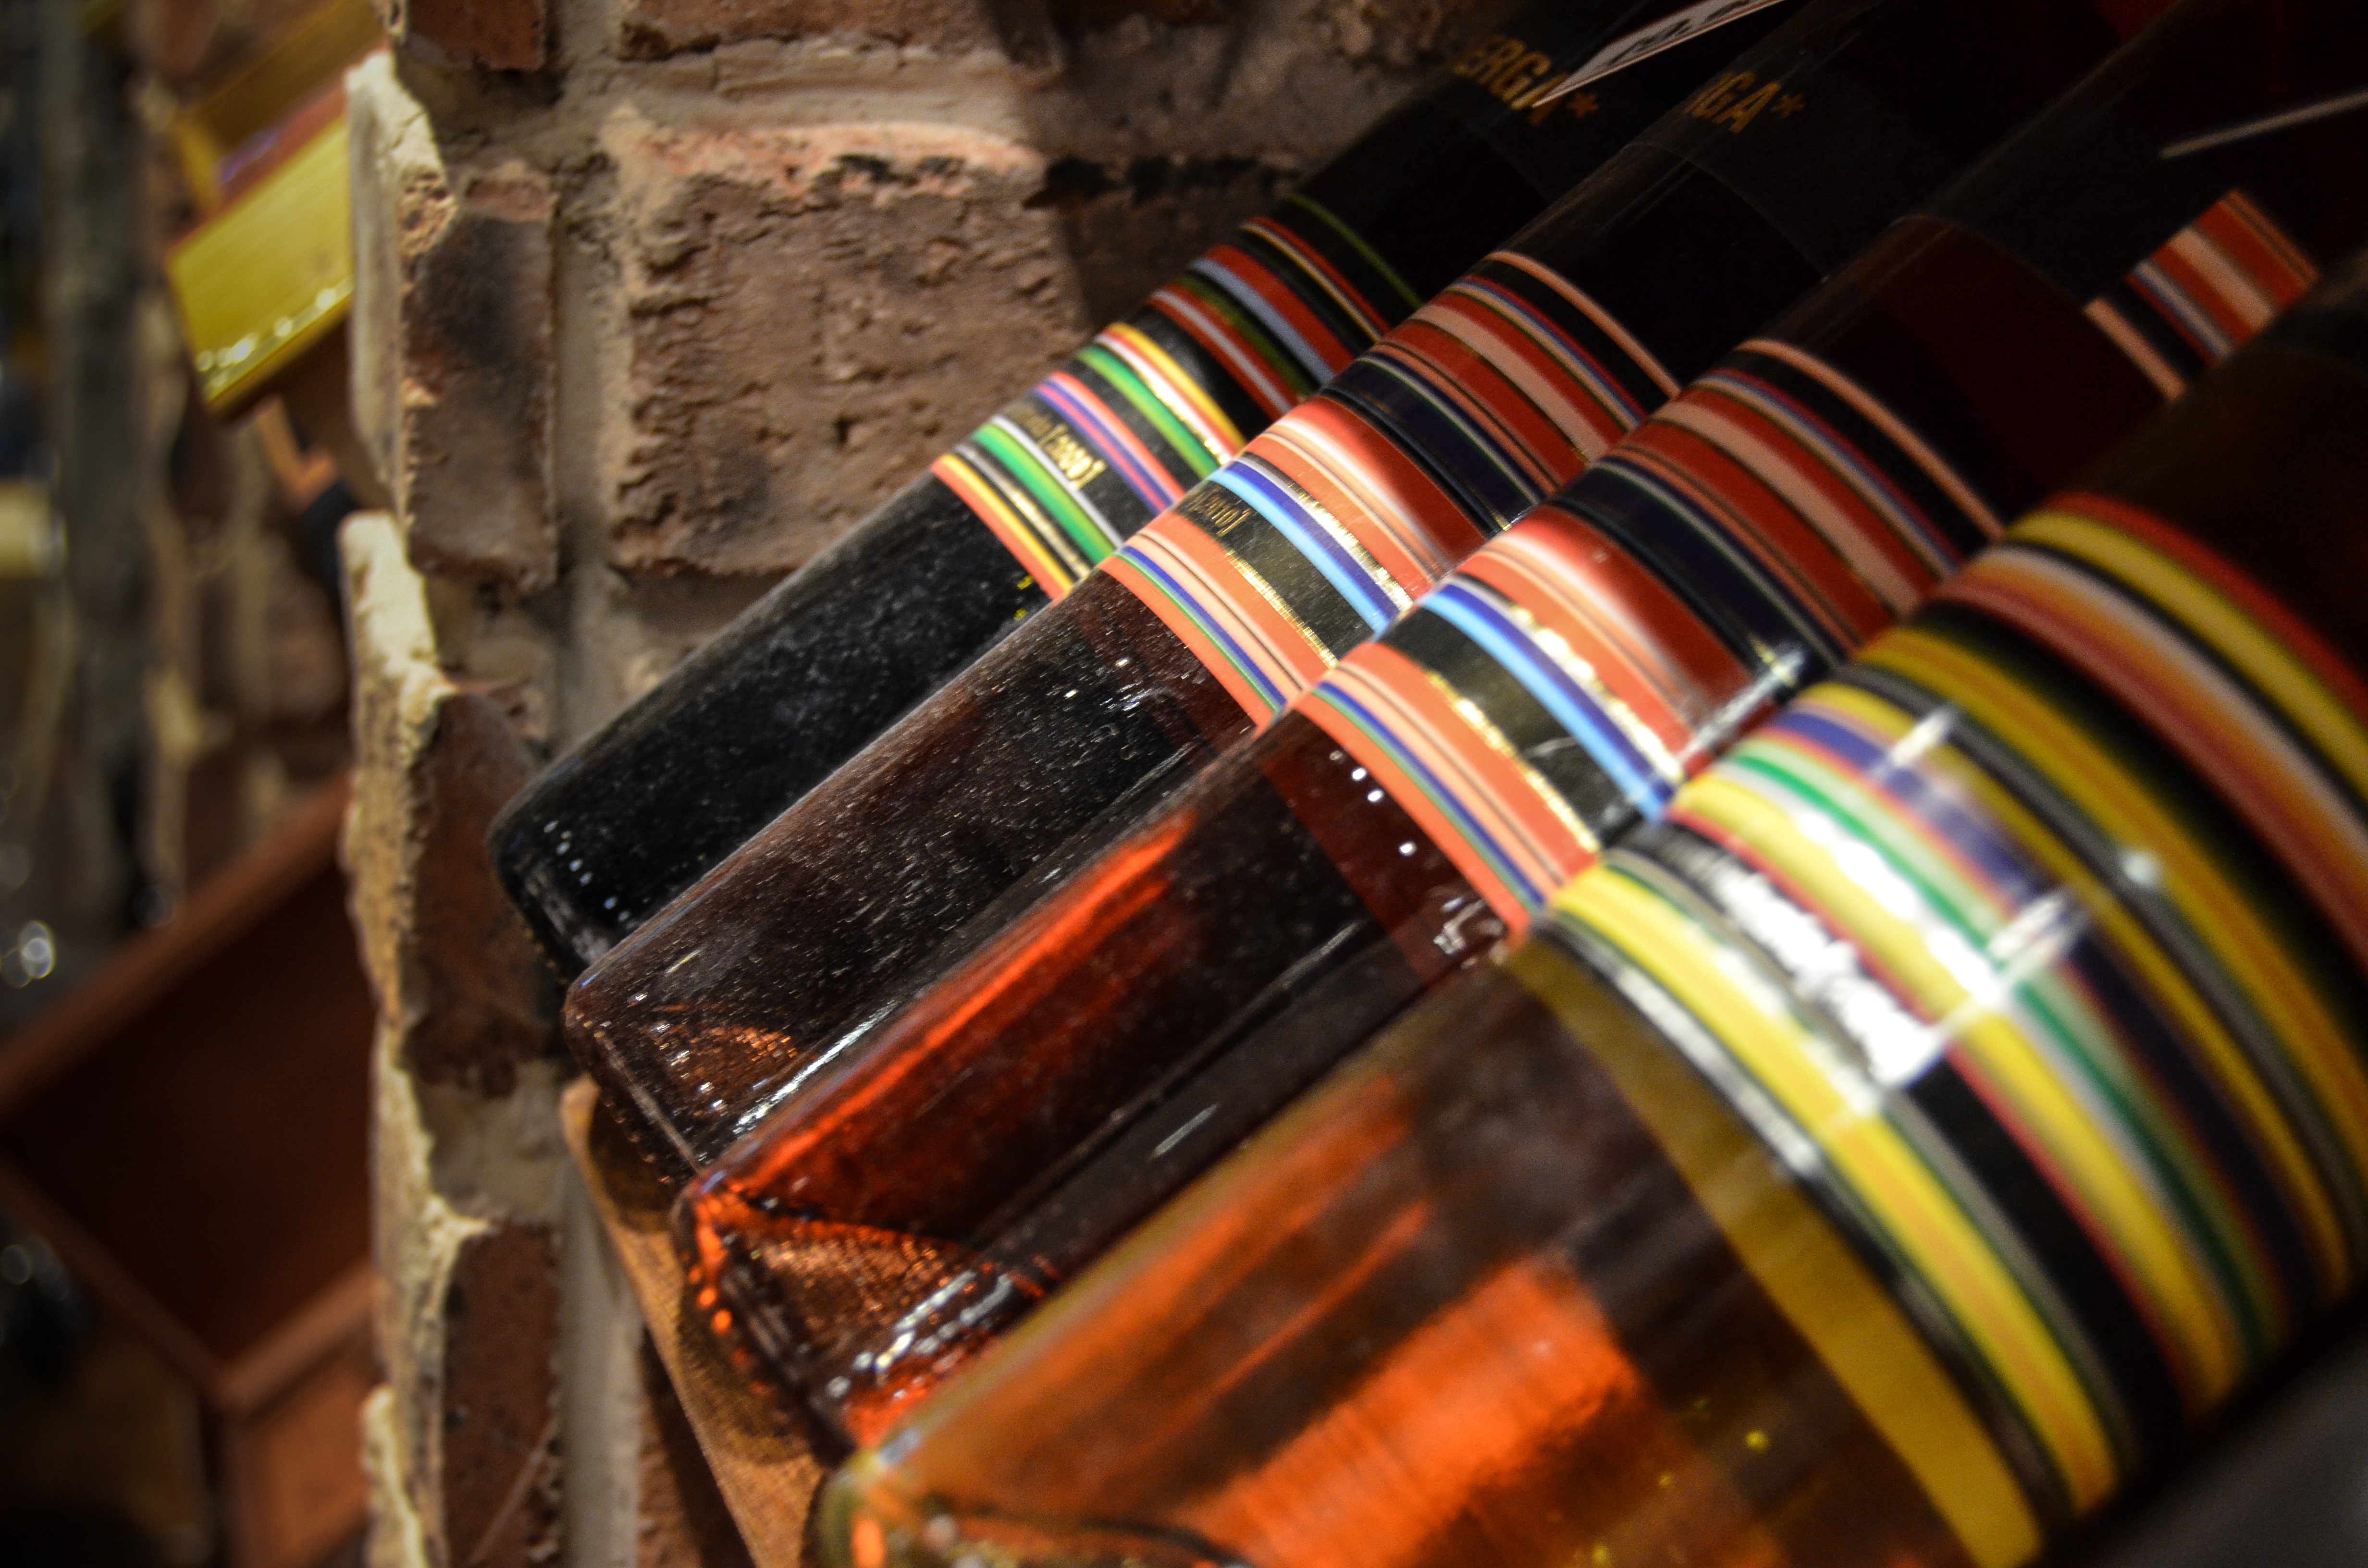
wood, wine, shop, color, drum, alcohol, close up, the bottle, man made object